Barbara Frietchie (1924 film)

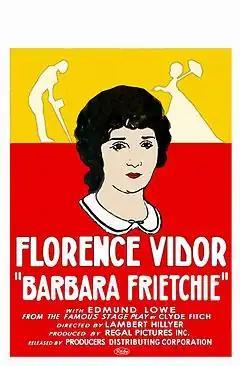
1924 film poster

Barbara Frietchie is a 1924 American silent war drama film about an old woman who helps out soldiers during the American Civil War. It is based on the play of the same name by Clyde Fitch that had starred Julia Marlowe at the turn of the century which in turn was taken from the real-life story of Barbara Fritchie. There were two silent film versions, a 1915 version and 1924 version. The 1915 version, directed by Herbert Blaché, starred Mary Miles Minter and Anna Q. Nilsson. The 1924 version, filmed at Ince Studio now Culver Studios and directed by Lambert Hillyer, it starred Florence Vidor and Edmund Lowe.